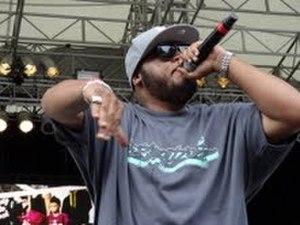
Craig G, de son vrai nom Craig Curry, né dans le Queens, New York, est un rappeur américain. Il est sans doute mieux connu comme l'un des membres du groupe Juice Crew dirigé par le producteur hip-hop Marley Marl de Cold Chillin' Records.